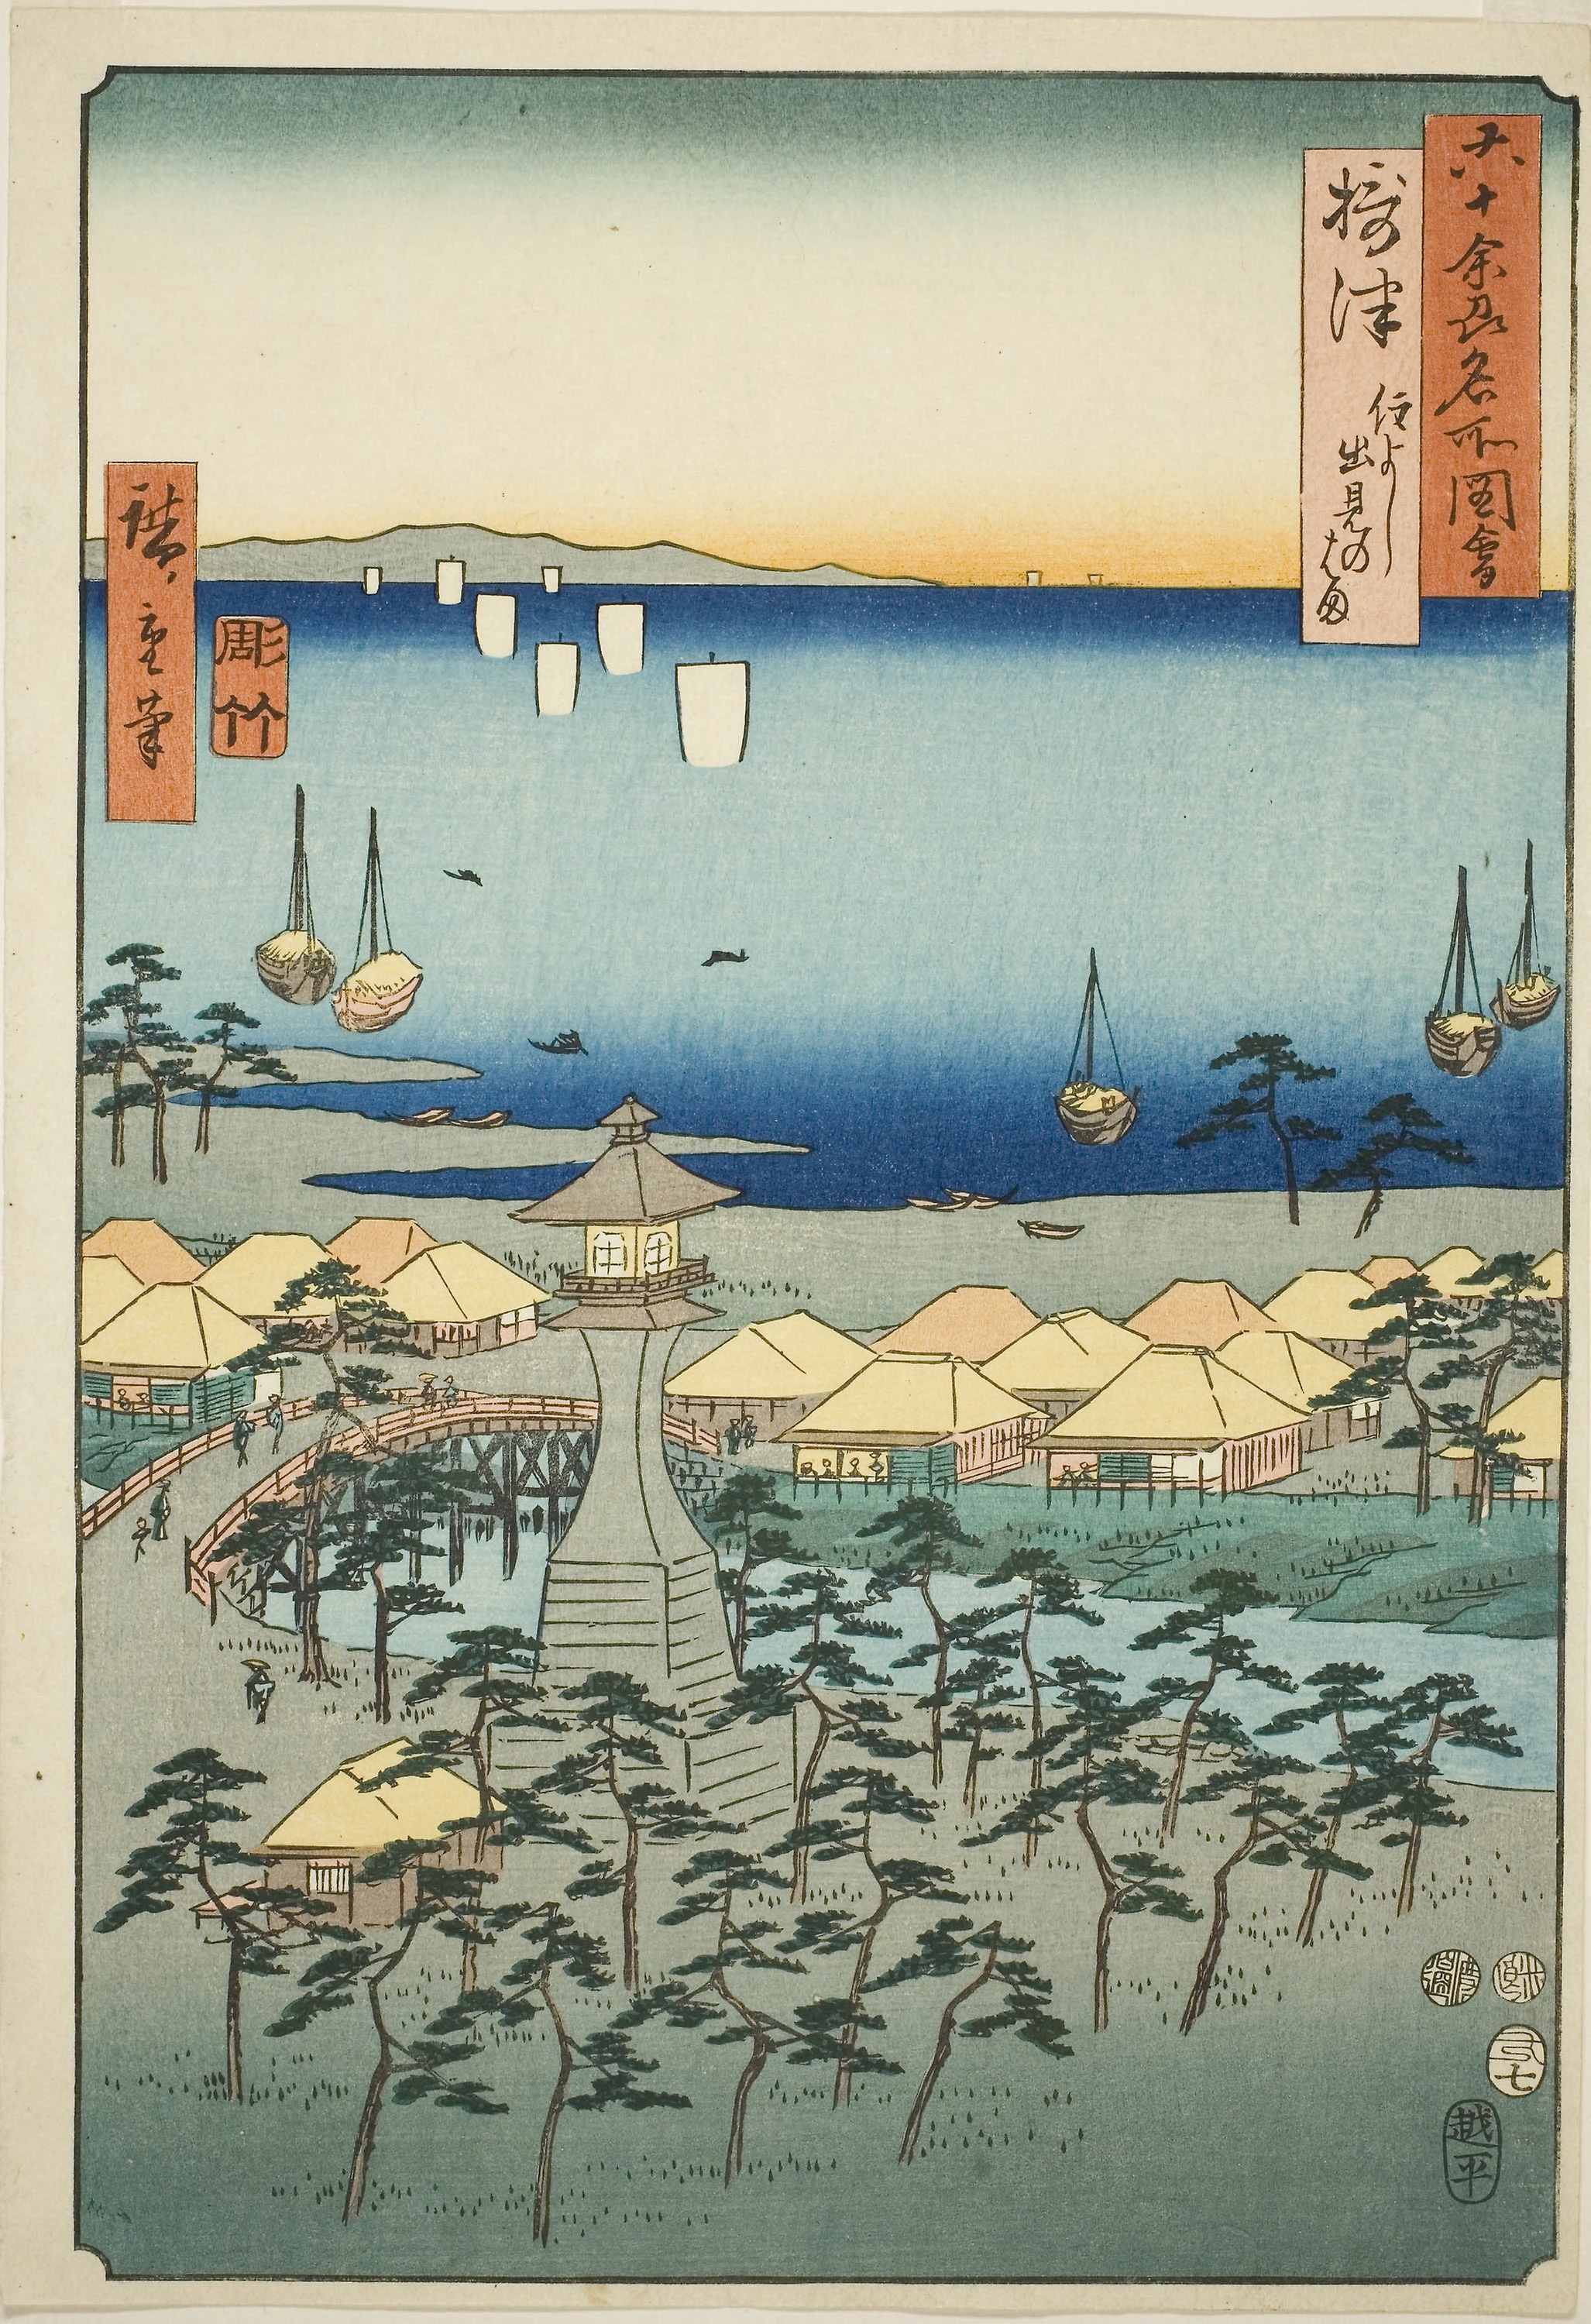
illustration, art, vehicle